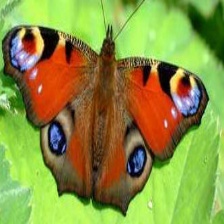
Species: PEACOCK
Butterfly family (ImageNet category): admiral